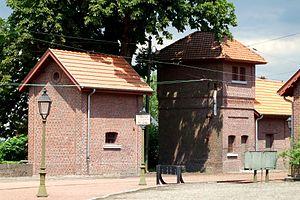
Mots-clés
La Société nationale des chemins de fer vicinaux ou en néerlandais : Nationale Maatschappij van Buurtspoorwegen, était, en Belgique, la société publique qui reçut dès 1885 pour mission d'établir, à la demande des autorités publiques, des lignes de chemin de fer d'intérêt local ou de tramways sur l'ensemble du territoire belge afin d'offrir un service public de transport nécessaire à la population et à l'activité économique du pays. Un grand réseau de transport public allait rapidement se développer avant la Première Guerre mondiale et évoluer jusqu'à nos jours en délaissant le transport de marchandises, prépondérant aux origines, pour le seul transport de voyageurs et la plupart des lignes de chemin de fer au profit de lignes d'autobus.